Military Engineering Centre of Excellence

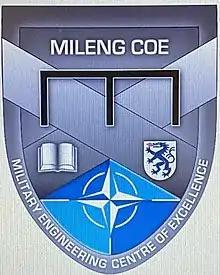

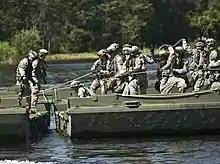
A group of soldiers in green fatigues assembling a bridge

The NATO Military Engineering Centre of Excellence (MILENG COE) is an International Military Organization (IMO) as designated by the Paris Protocol of 28 August 1952. The organization is a part of the NATO Centre of Excellence. Sponsored by fourteen European Union Member States, the United Kingdom, Turkey, Canada, and the United States, the Centre belongs to a wider framework that supports NATO’s transformation process. The organization's objective is to assist NATO member countries, nonmember countries, and international organizations in enhancing military engineering capabilities. MILENG COE is co-located in the German Army Military Engineer School in Ingolstadt, Germany. A sister-project is the NATO Cooperative Cyber Defence Centre of Excellence (CCDCOE).